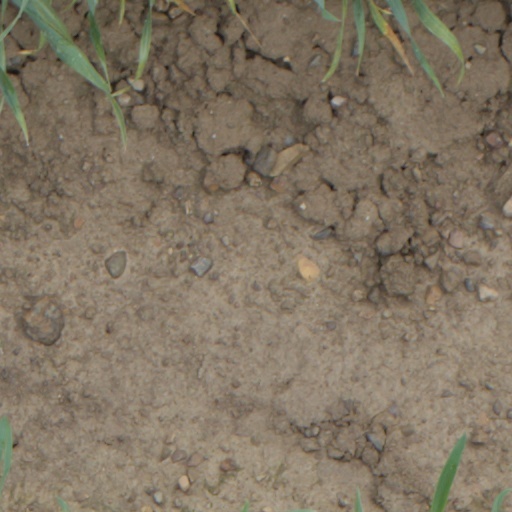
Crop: wheat